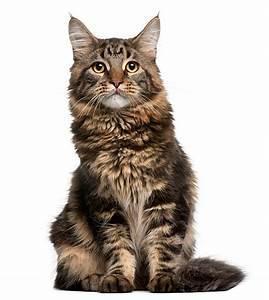
cat